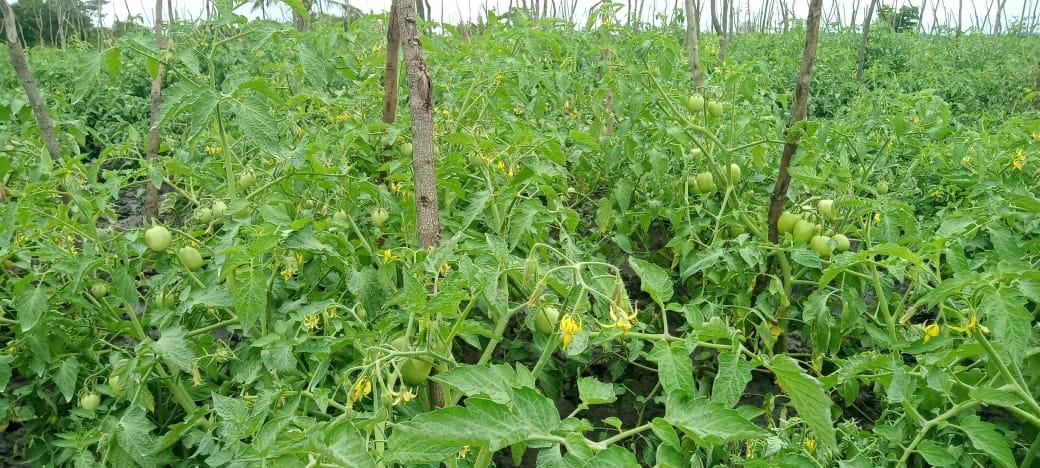
Shamba la nyanya, ikiwa na nyanya zilizopandwa kwa safu, mingine ikiwa na nyanya ambazo bado hazijaiva, zingine zikianza kutoa matunda. Nyanya hizi huuzwa ndani na nje ya nchi.